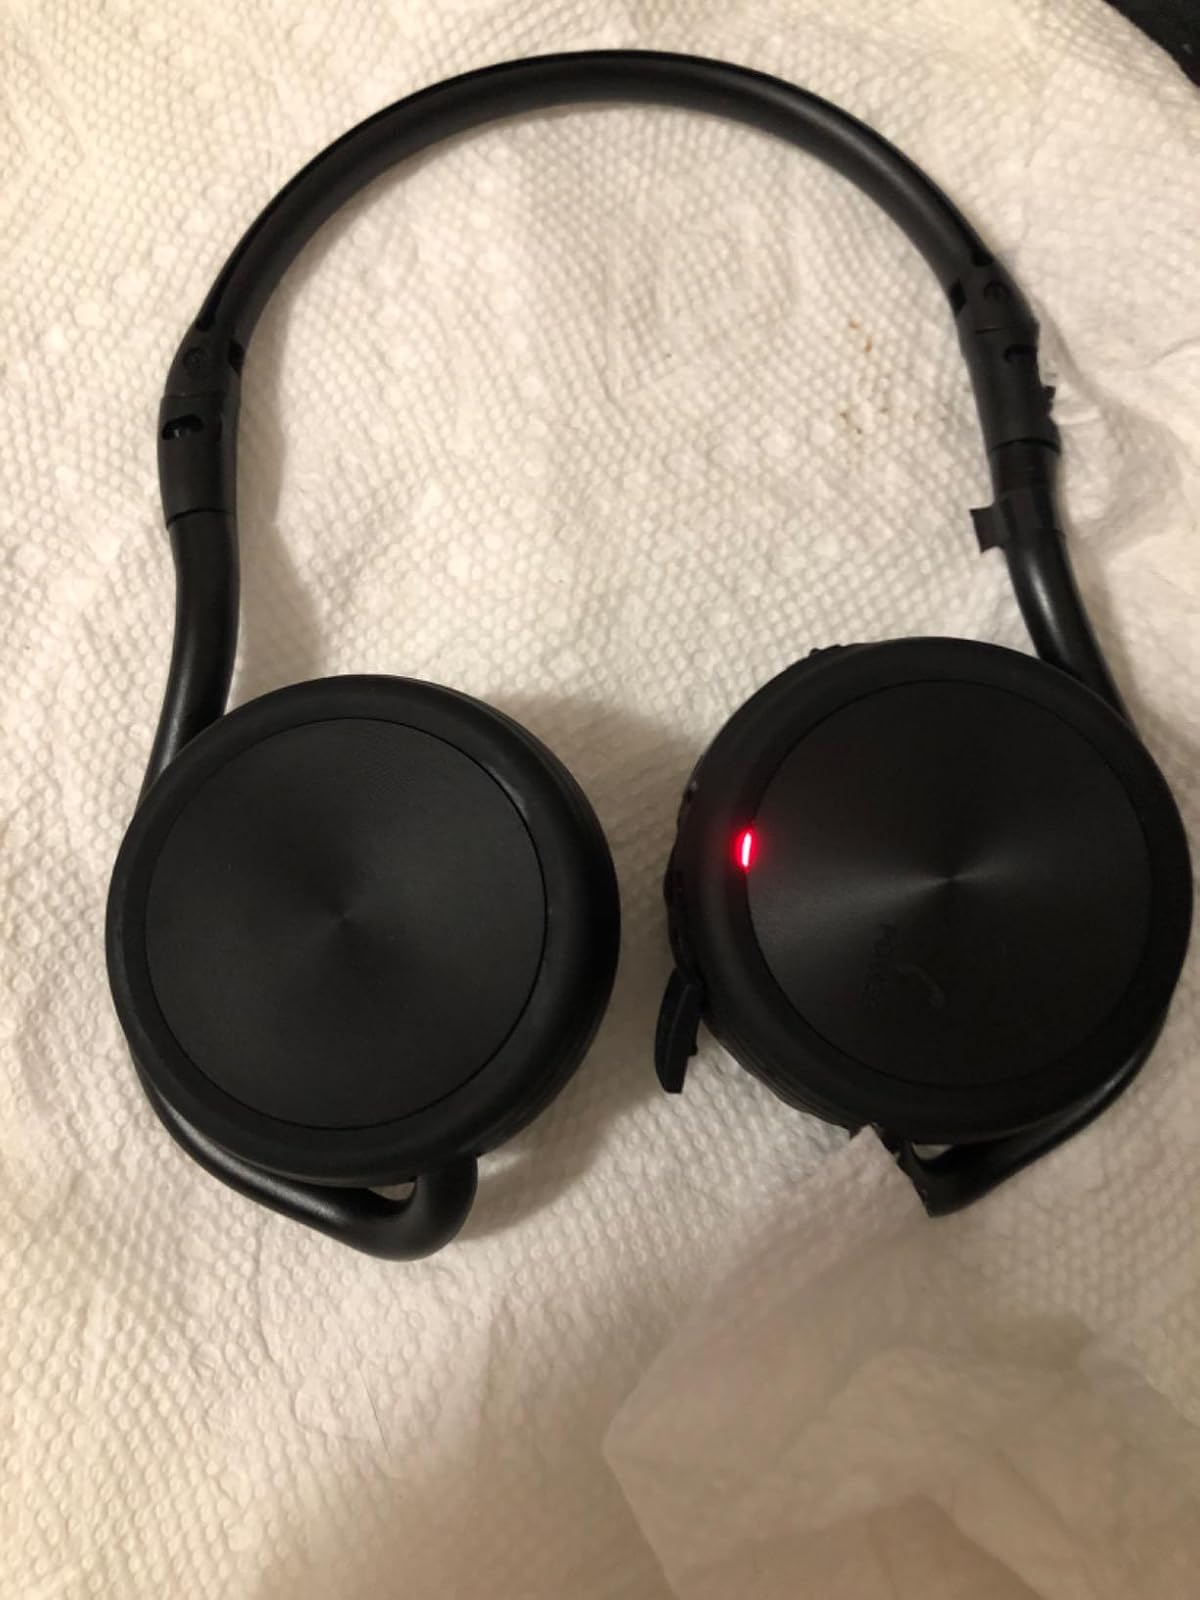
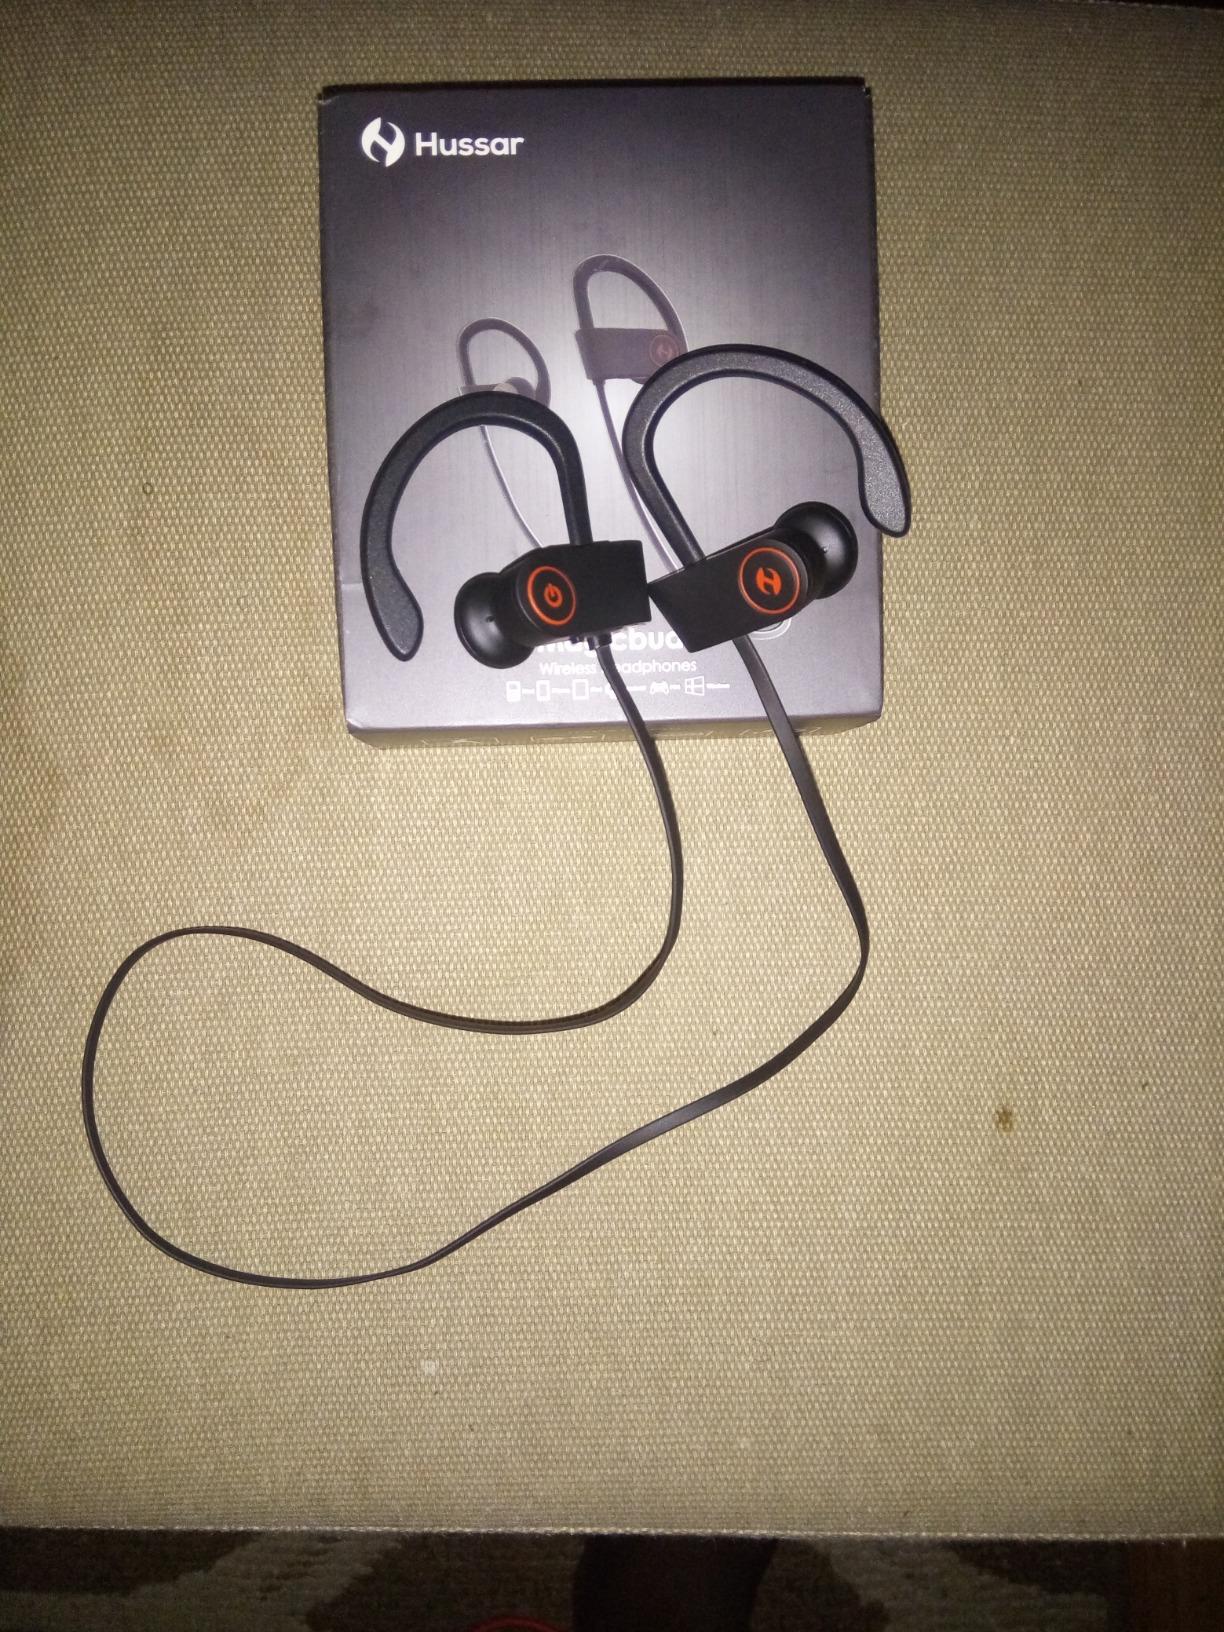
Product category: headphones
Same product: no